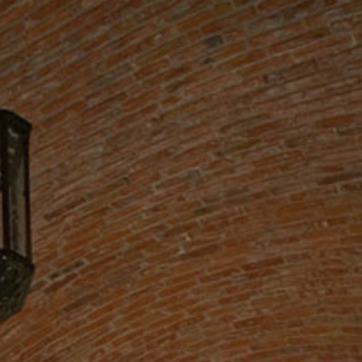
Material: brick